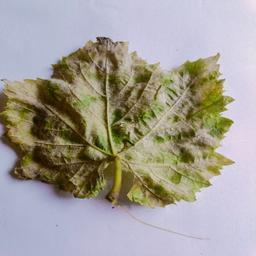
Label: Downy Mildew